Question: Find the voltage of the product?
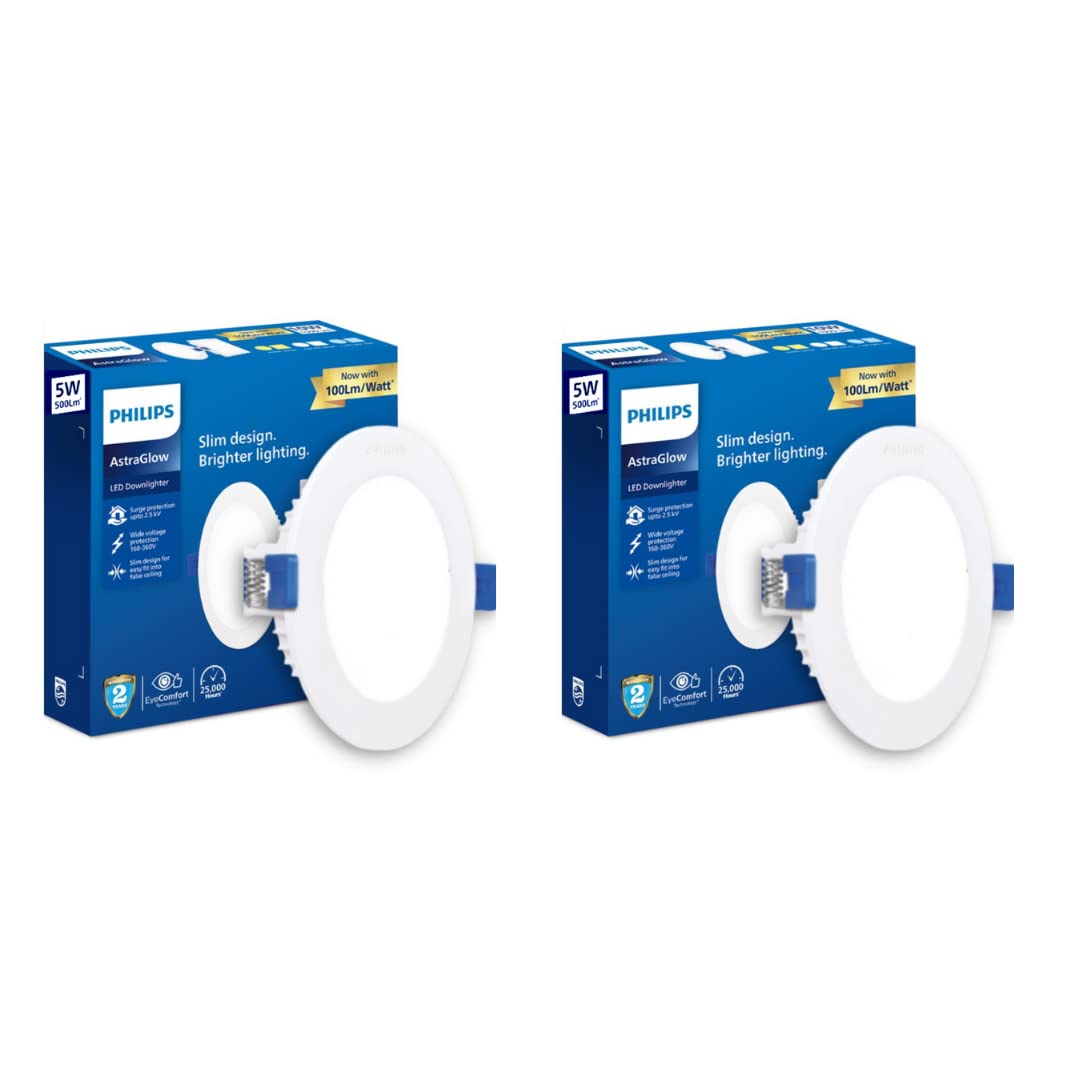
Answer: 2.5 volt